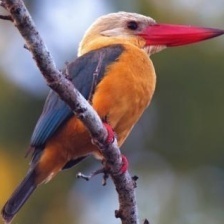
Species: STORK BILLED KINGFISHER
Scientific name: PELARGOPSIS CAPENSIS